Mignet HM.14

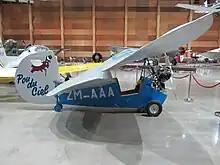
Side view of an HM.14 on display at MOTAT in Auckland

The HM.14 is most commonly described as a tandem wing aircraft, although the main wing overlaps the rear wing in the basic design, so it almost qualifies as a highly staggered biplane without a horizontal tail. Construction of the airframe employs mostly birch plywood sheet, spruce laths, steel tubing, steel cables, proprietary metal fittings and fixings, adhesives, and linen fabric.